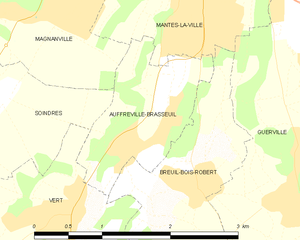
Carte des communes françaises Auffreville-Brasseuil